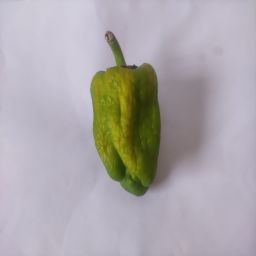
Crop: Bell Pepper
Quality: Ripe